Chihuahua (state)

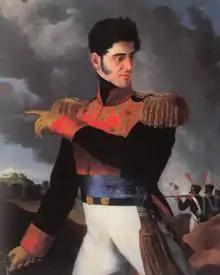
Santa Anna, 8th President of Mexico.

Bishop José Antonio Laureano de Zubiría of Durango was banished for resisting the law relating to priests and other encroachments on the church; another joined the western states in a short lived coalition for sustaining the federal system. Chihuahua adopted the Plan of Cuernavaca in July 1834 while President Valentín Gómez Farías was in power. Because the plan was not enforced, commanding officer, Colonel J.I. Gutiérrez, declared the term of the legislature and governor expired on September 3.